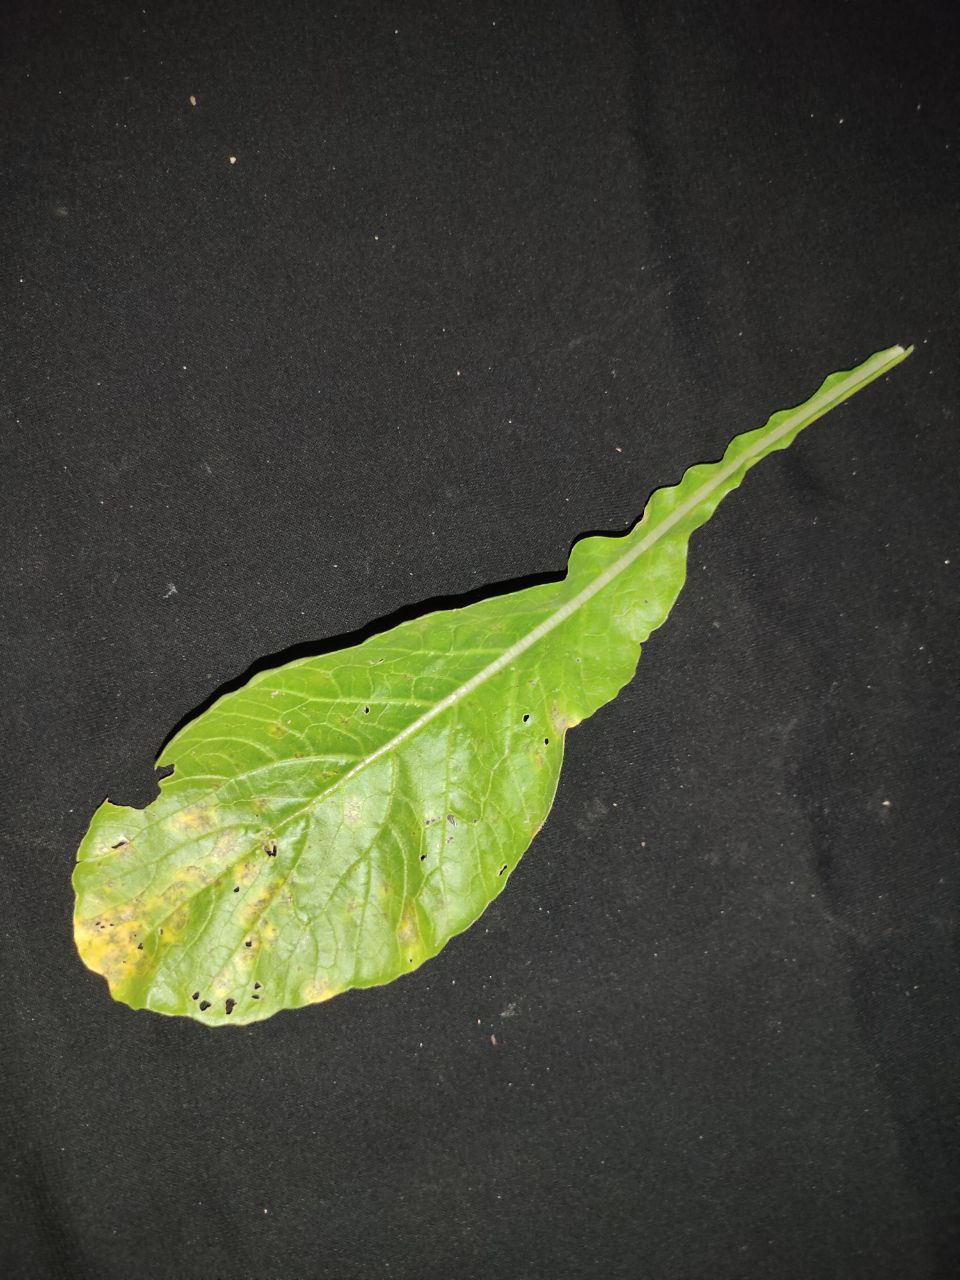
Label: Downey mildew